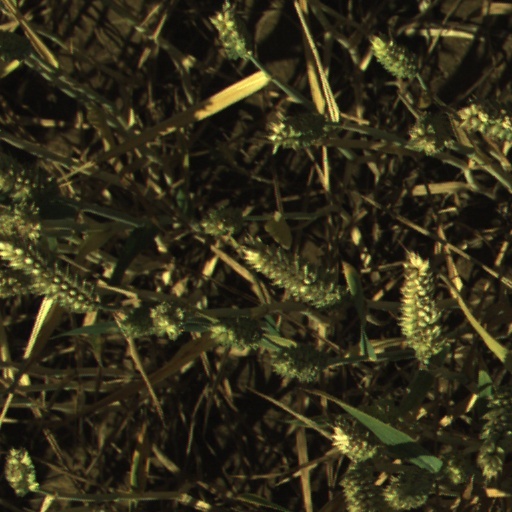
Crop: wheat